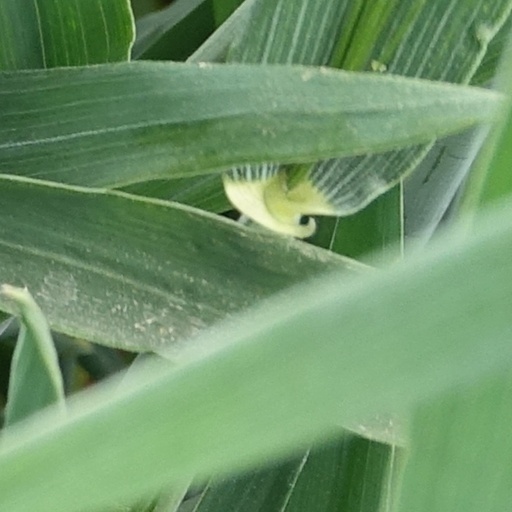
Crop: wheat